Slavery

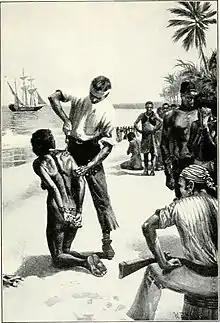
Branding of a female slave

Even after slavery became a criminal offense, slave owners could get high returns. According to researcher Siddharth Kara, the profits generated worldwide by all forms of slavery in 2007 were $91.2 billion. That was second only to drug trafficking, in terms of global criminal enterprises. At the time the weighted average global sales price of a slave was estimated to be approximately $340, with a high of $1,895 for the average trafficked sex slave, and a low of $40 to $50 for debt bondage slaves in part of Asia and Africa. The weighted average annual profits generated by a slave in 2007 was $3,175, with a low of an average $950 for bonded labour and $29,210 for a trafficked sex slave. Approximately 40% of slave profits each year were generated by trafficked sex slaves, representing slightly more than 4% of the world's 29 million slaves.